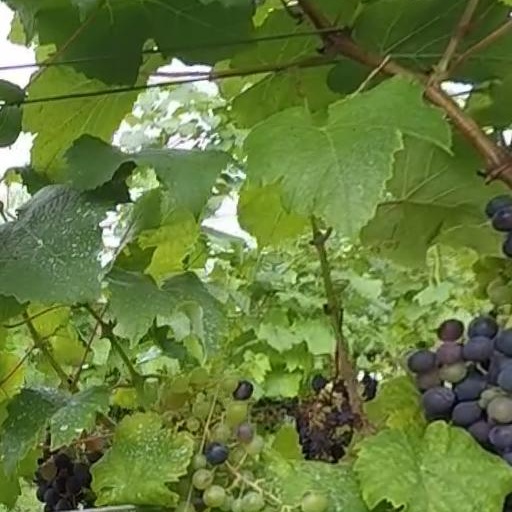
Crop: grape